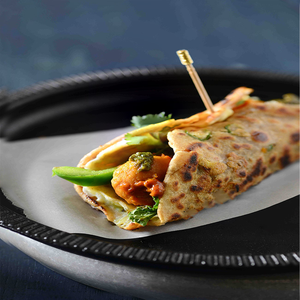
Dish: kathiroll